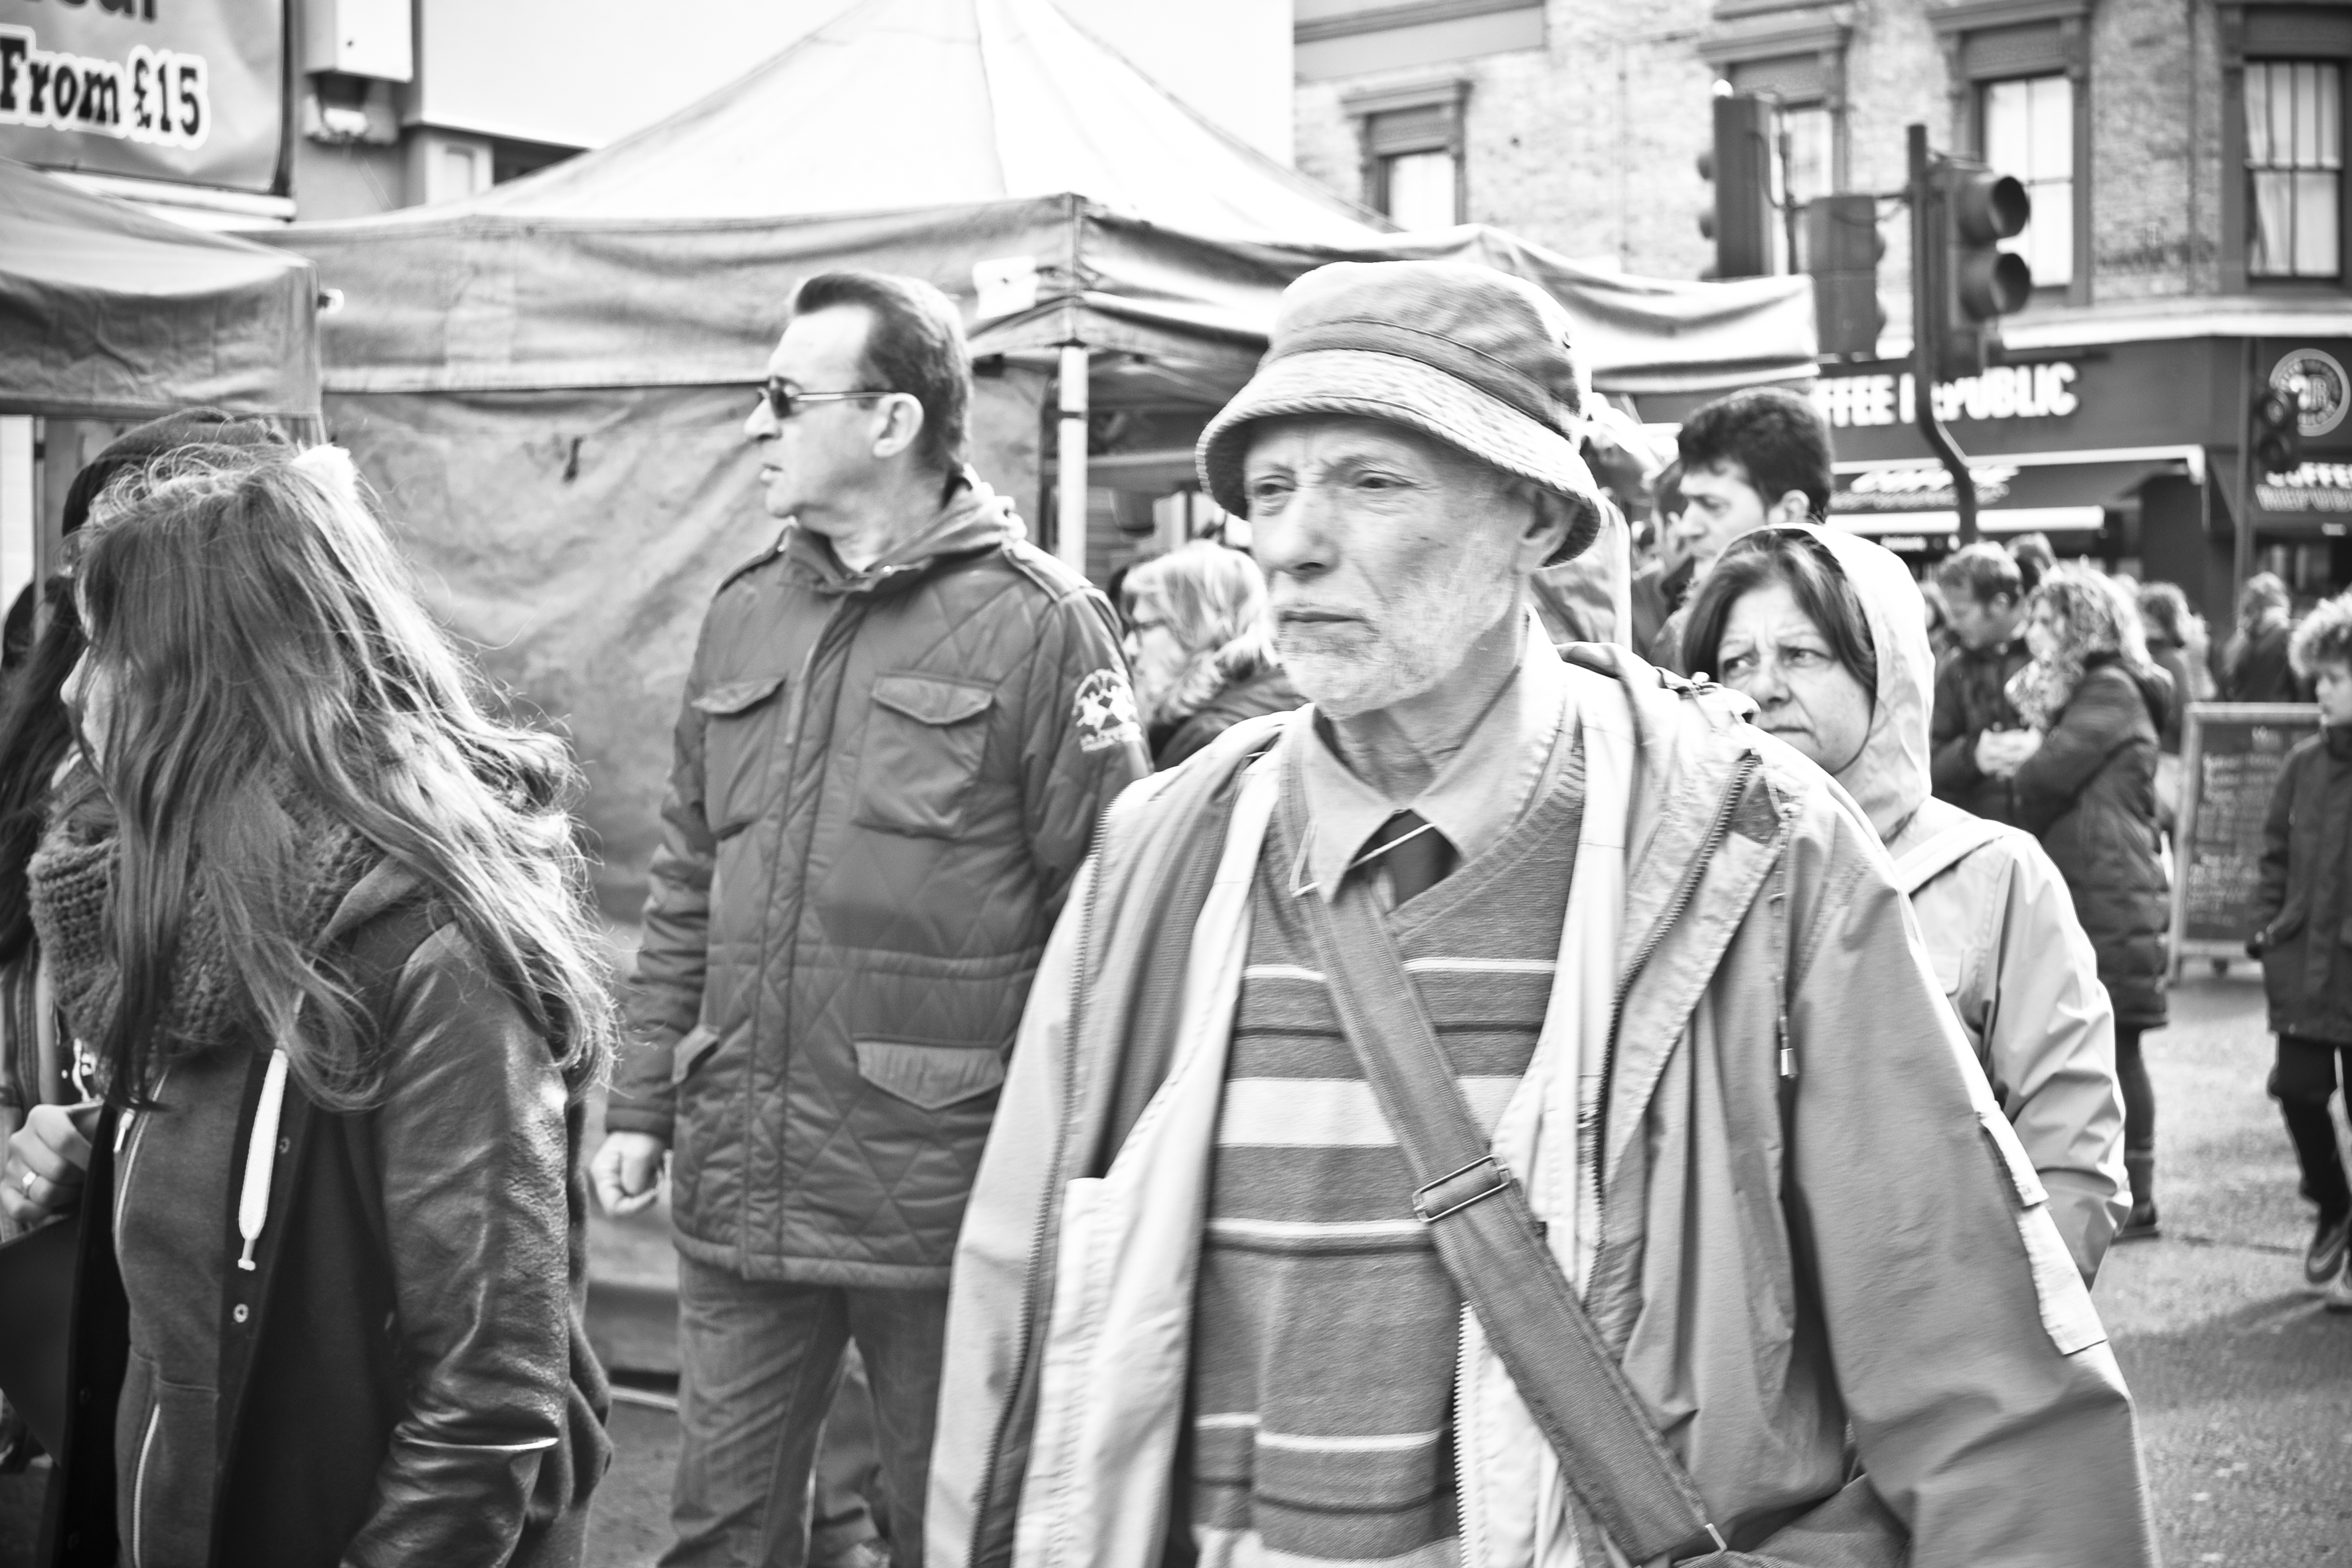
person, black and white, people, road, street, urban, crowd, travel, fujifilm, market, monochrome, uk, england, bw, blackandwhite, blackwhite, london, infrastructure, ngc, noiretblanc, fuji, fujixt1, fujix, nottinghill, laborer, monochrome photography